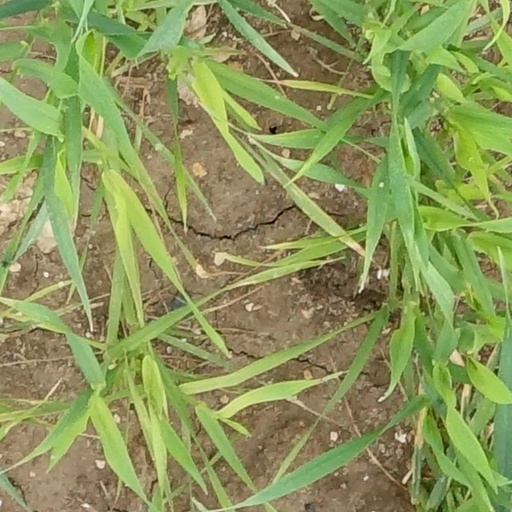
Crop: wheat